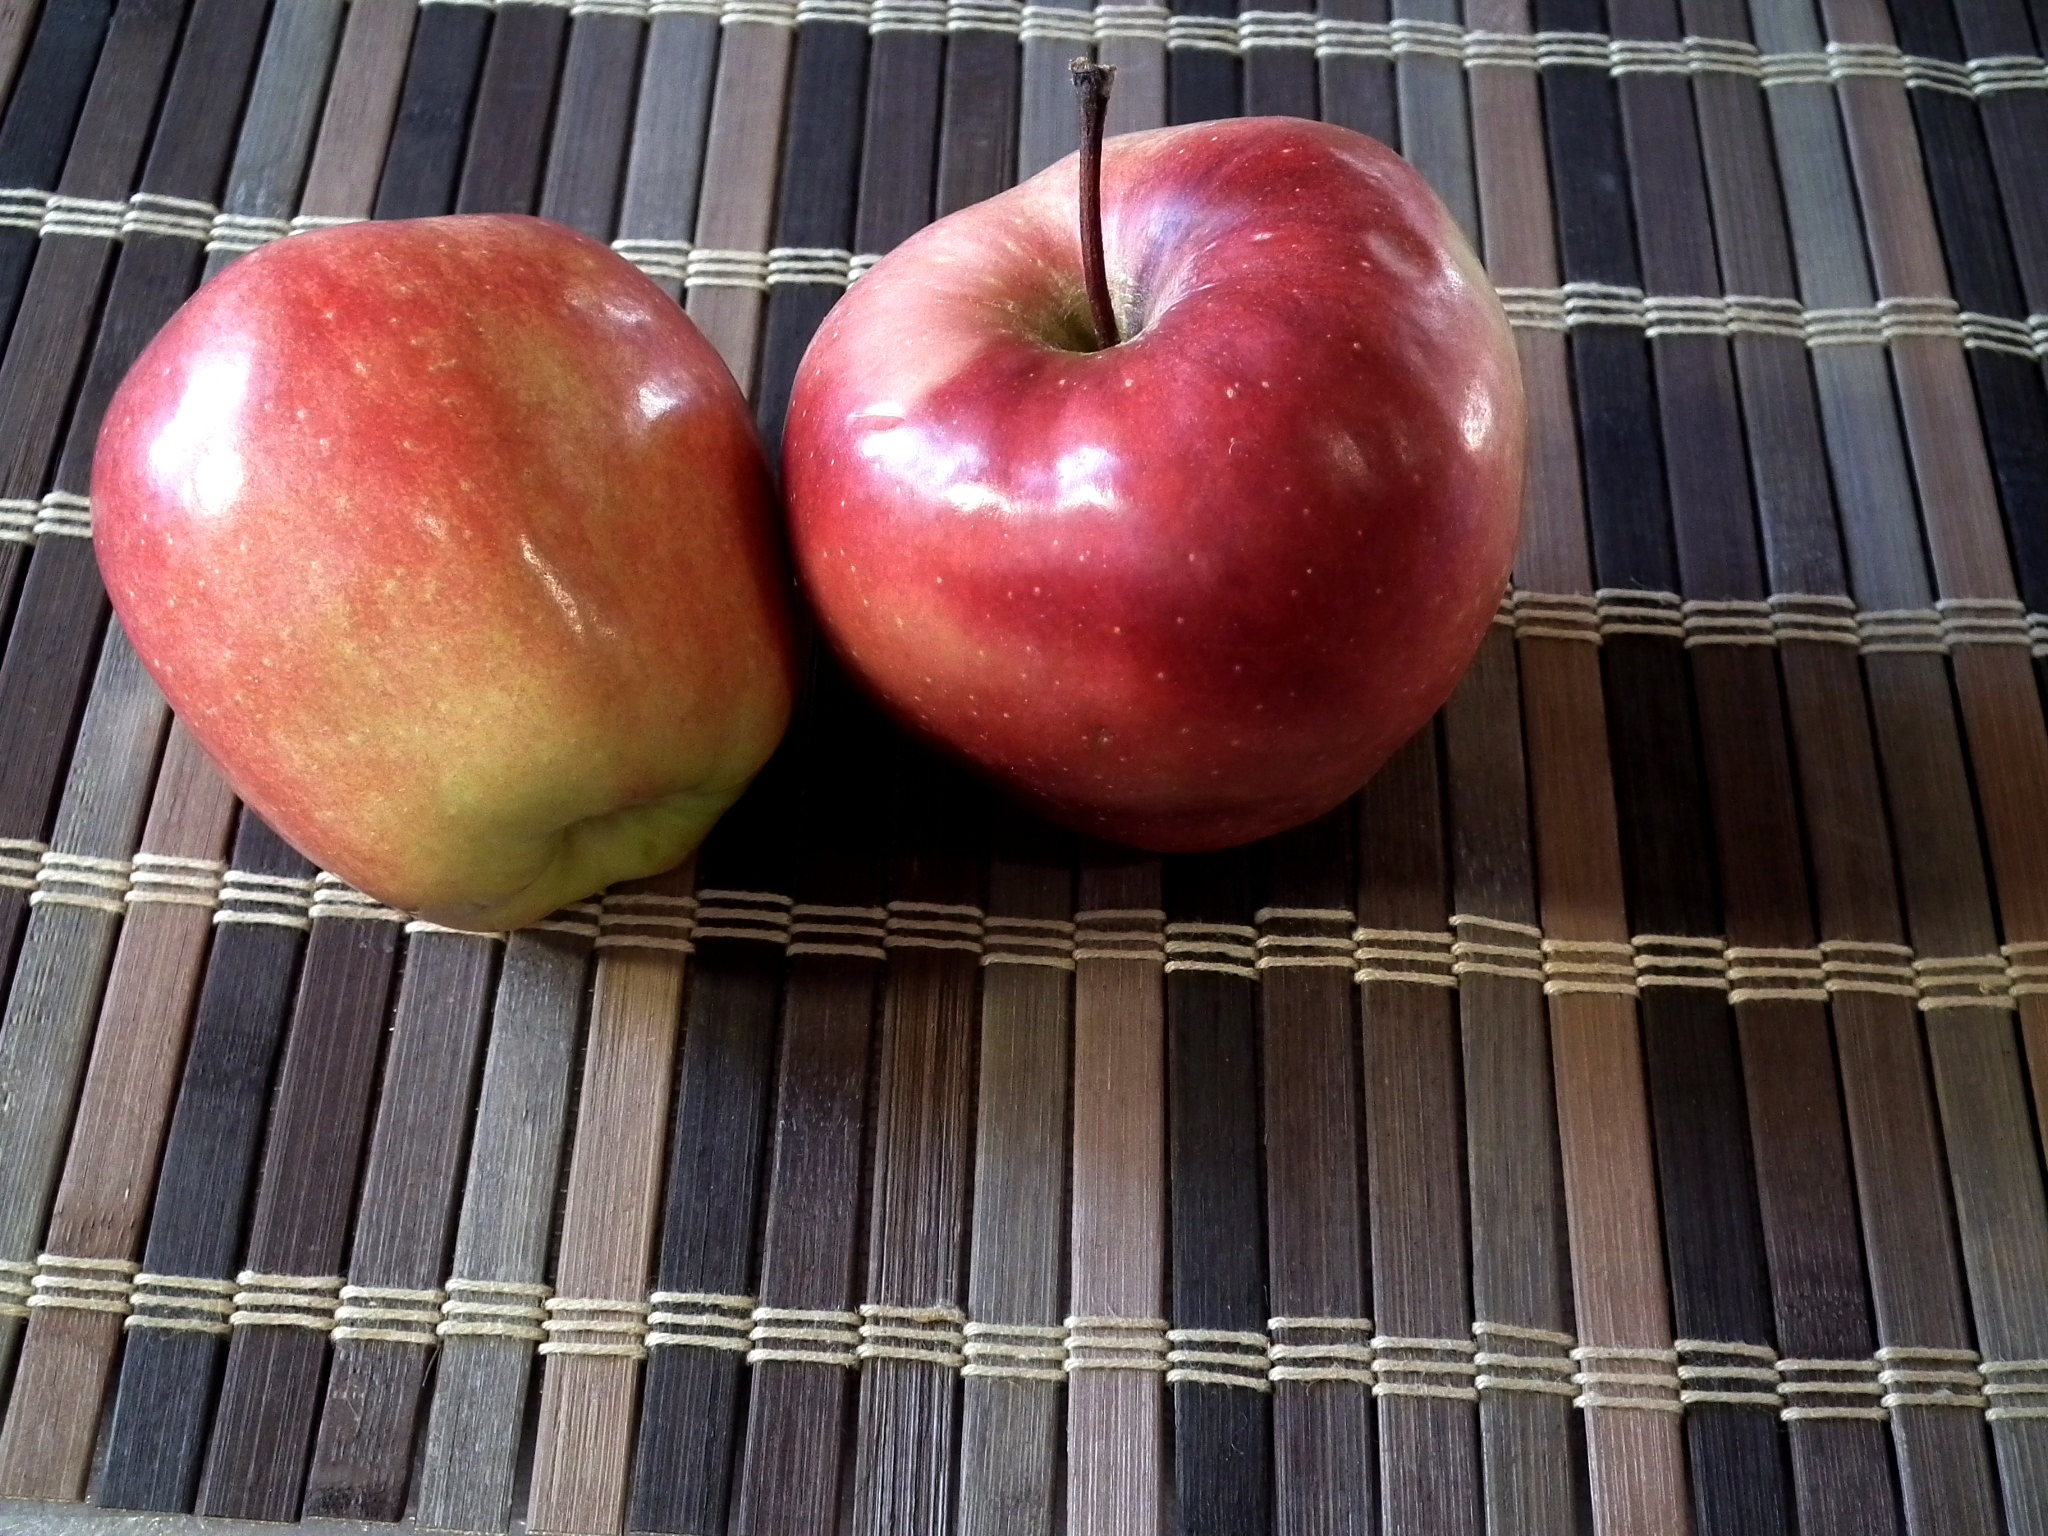
apple, plant, board, wood, fruit, sweet, ripe, food, red, produce, vegetable, fresh, brown, closeup, breakfast, delicious, tasty, apples, appetizing, vegetarianism, flowering plant, rose family, free photo, land plant